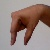
The image shows a hand gesture representing the letter 'Q' in Indian Sign Language.